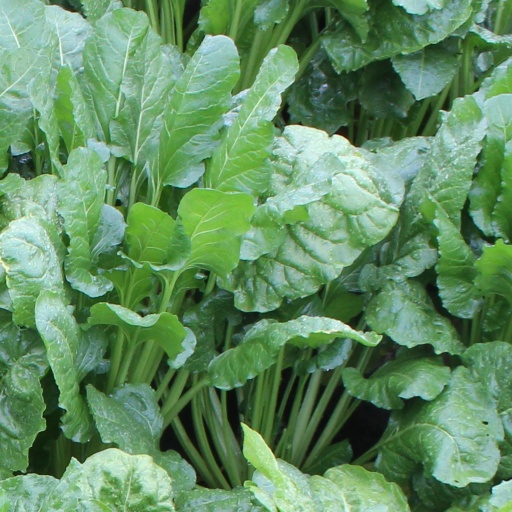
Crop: sugar beet